Mausoleum of Genghis Khan

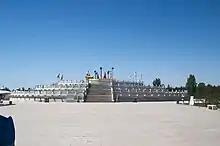
Outdoor sacrificial altar to heaven

The present Genghis Khan Mausoleum Scenic Area stretches about , covering about in total. It consists of the Sulede Altar, the Sightseeing District for the Protection of Historic Relics, the Conservation District for Ecosystem Preservation, the Development-Restricted District of Visual Spectacles, the long Sacred Pathway of Genghis Khan between the entrance and the cenotaph, the long scenic pathway around the Bayinchanghuo Prairie, a Tourist Activity Centre, a Tourist Education Centre, the Sacrificial Sightseeing District, the Mongolian Folk Custom Village, the Shenquan Ecological Tourism Region, the Nadam Equestrian Sport Centre, and the Hot Air Balloon Club.